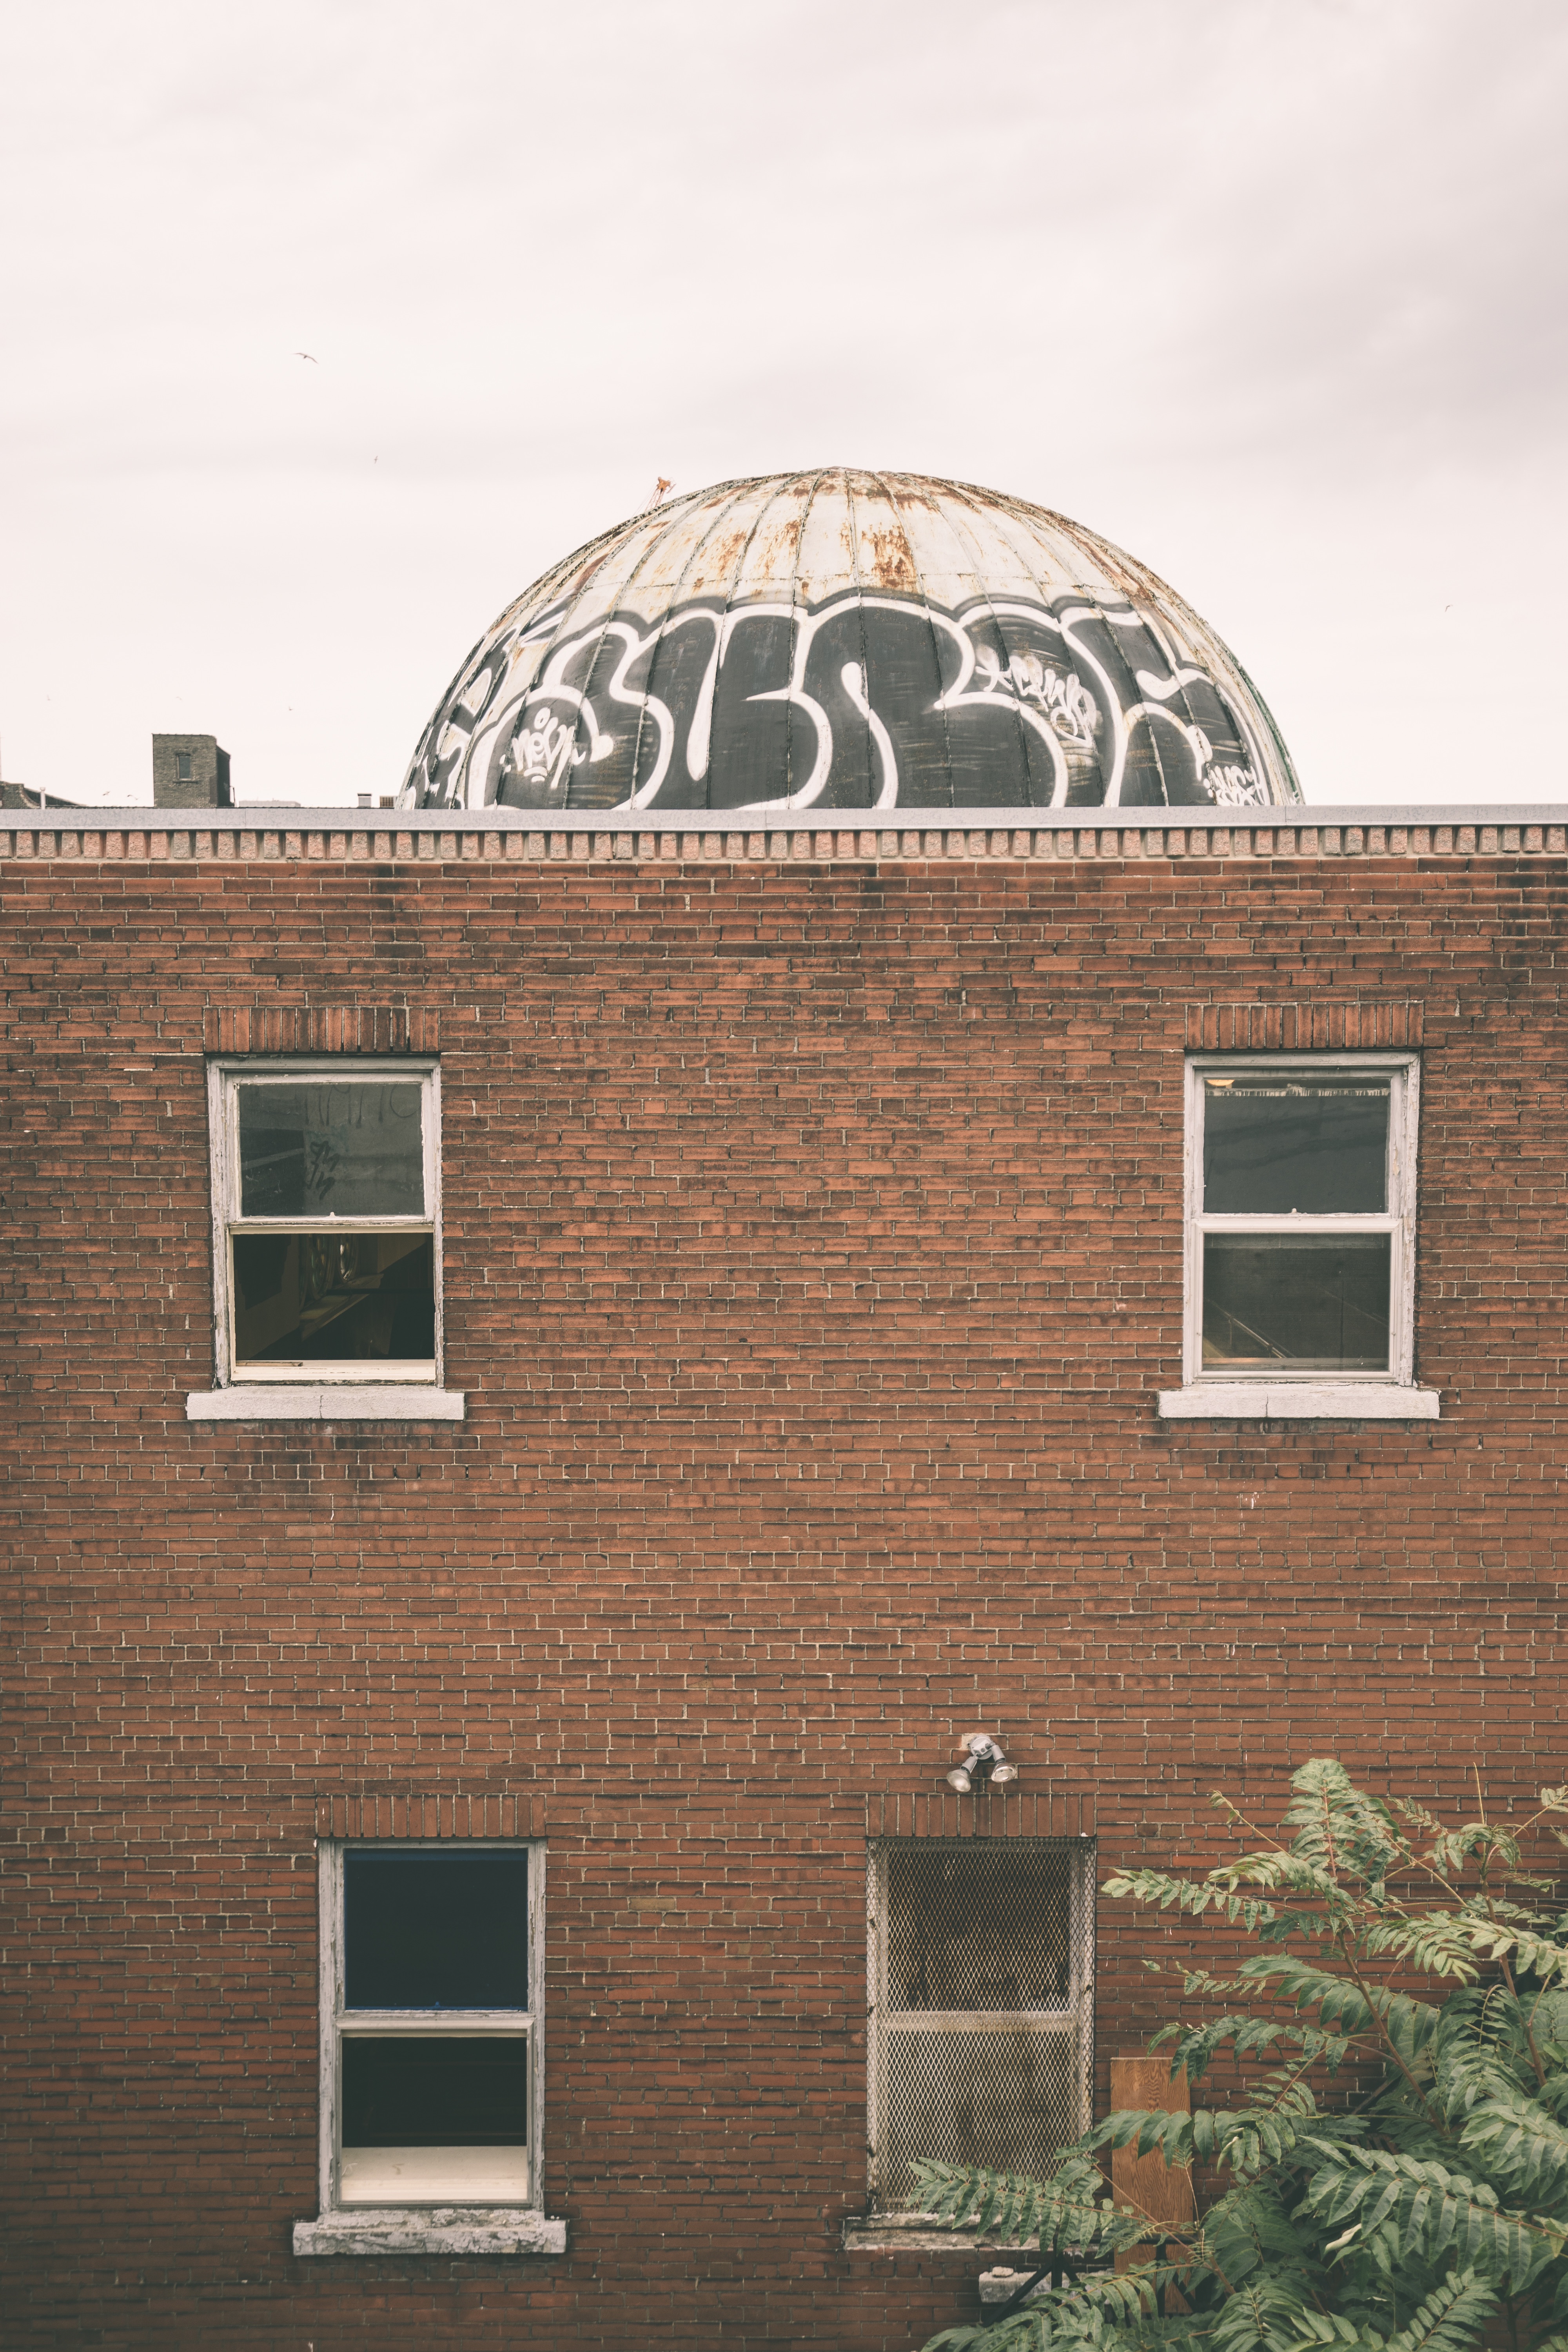
architecture, house, window, building, home, wall, arch, facade, brick, history